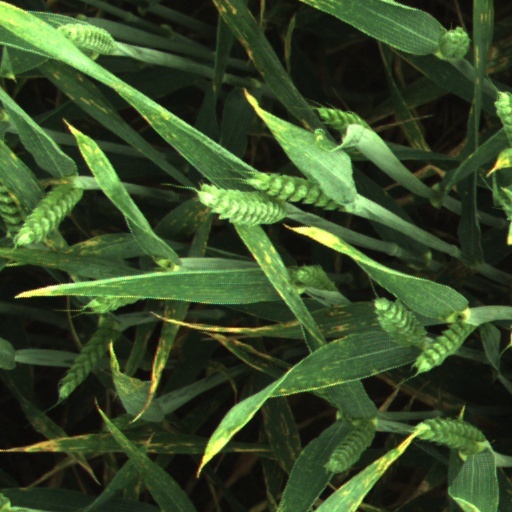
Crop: wheat